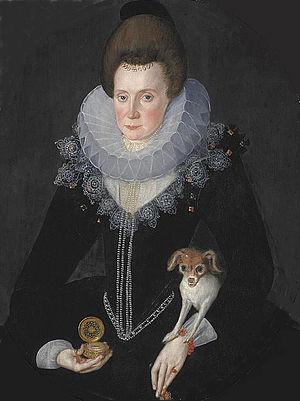
William Seymour, 2ᵉ duc de Somerset, KG était un aristocrate anglais et commandant royaliste pendant la Première révolution anglaise.